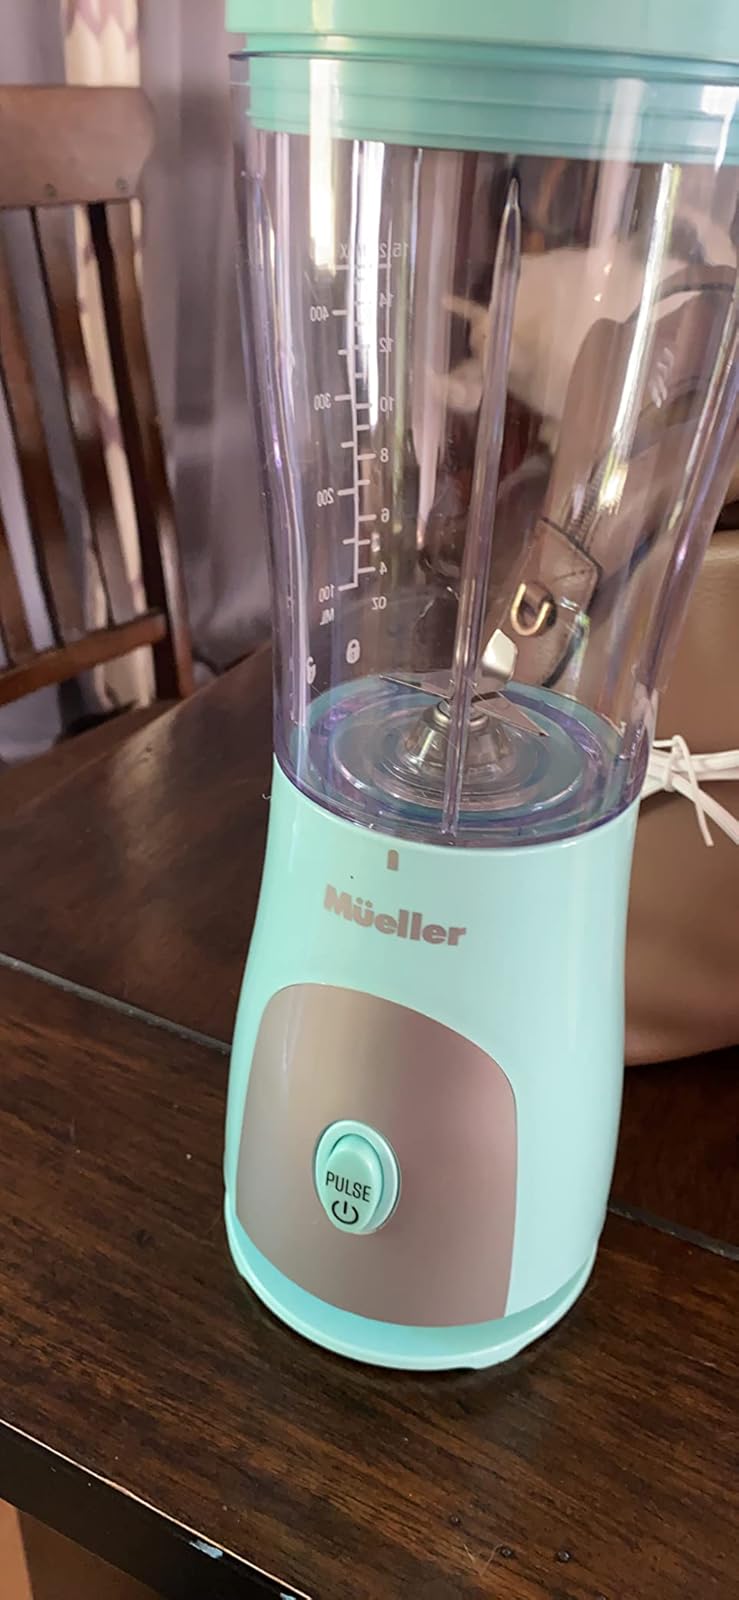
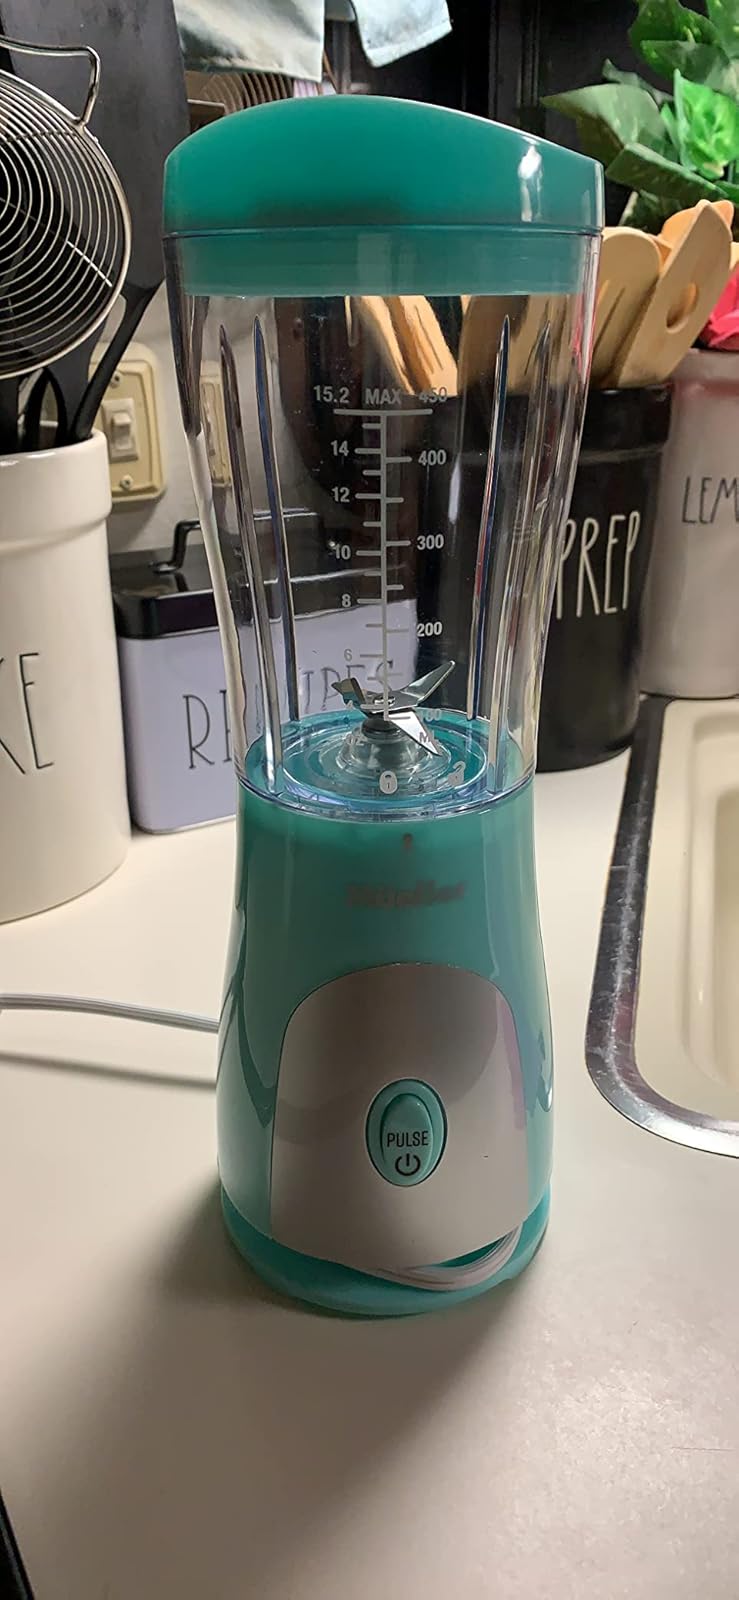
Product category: items_blender
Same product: yes